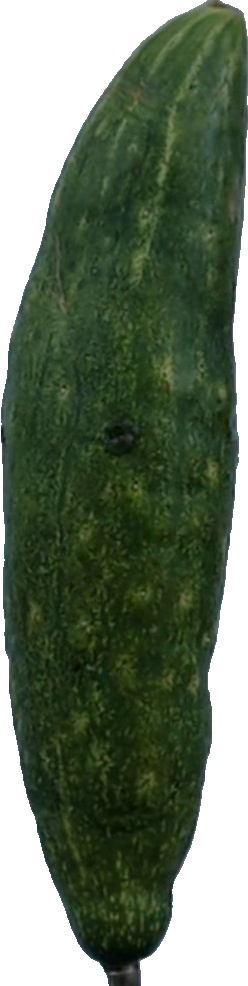
Label: cucumber_3